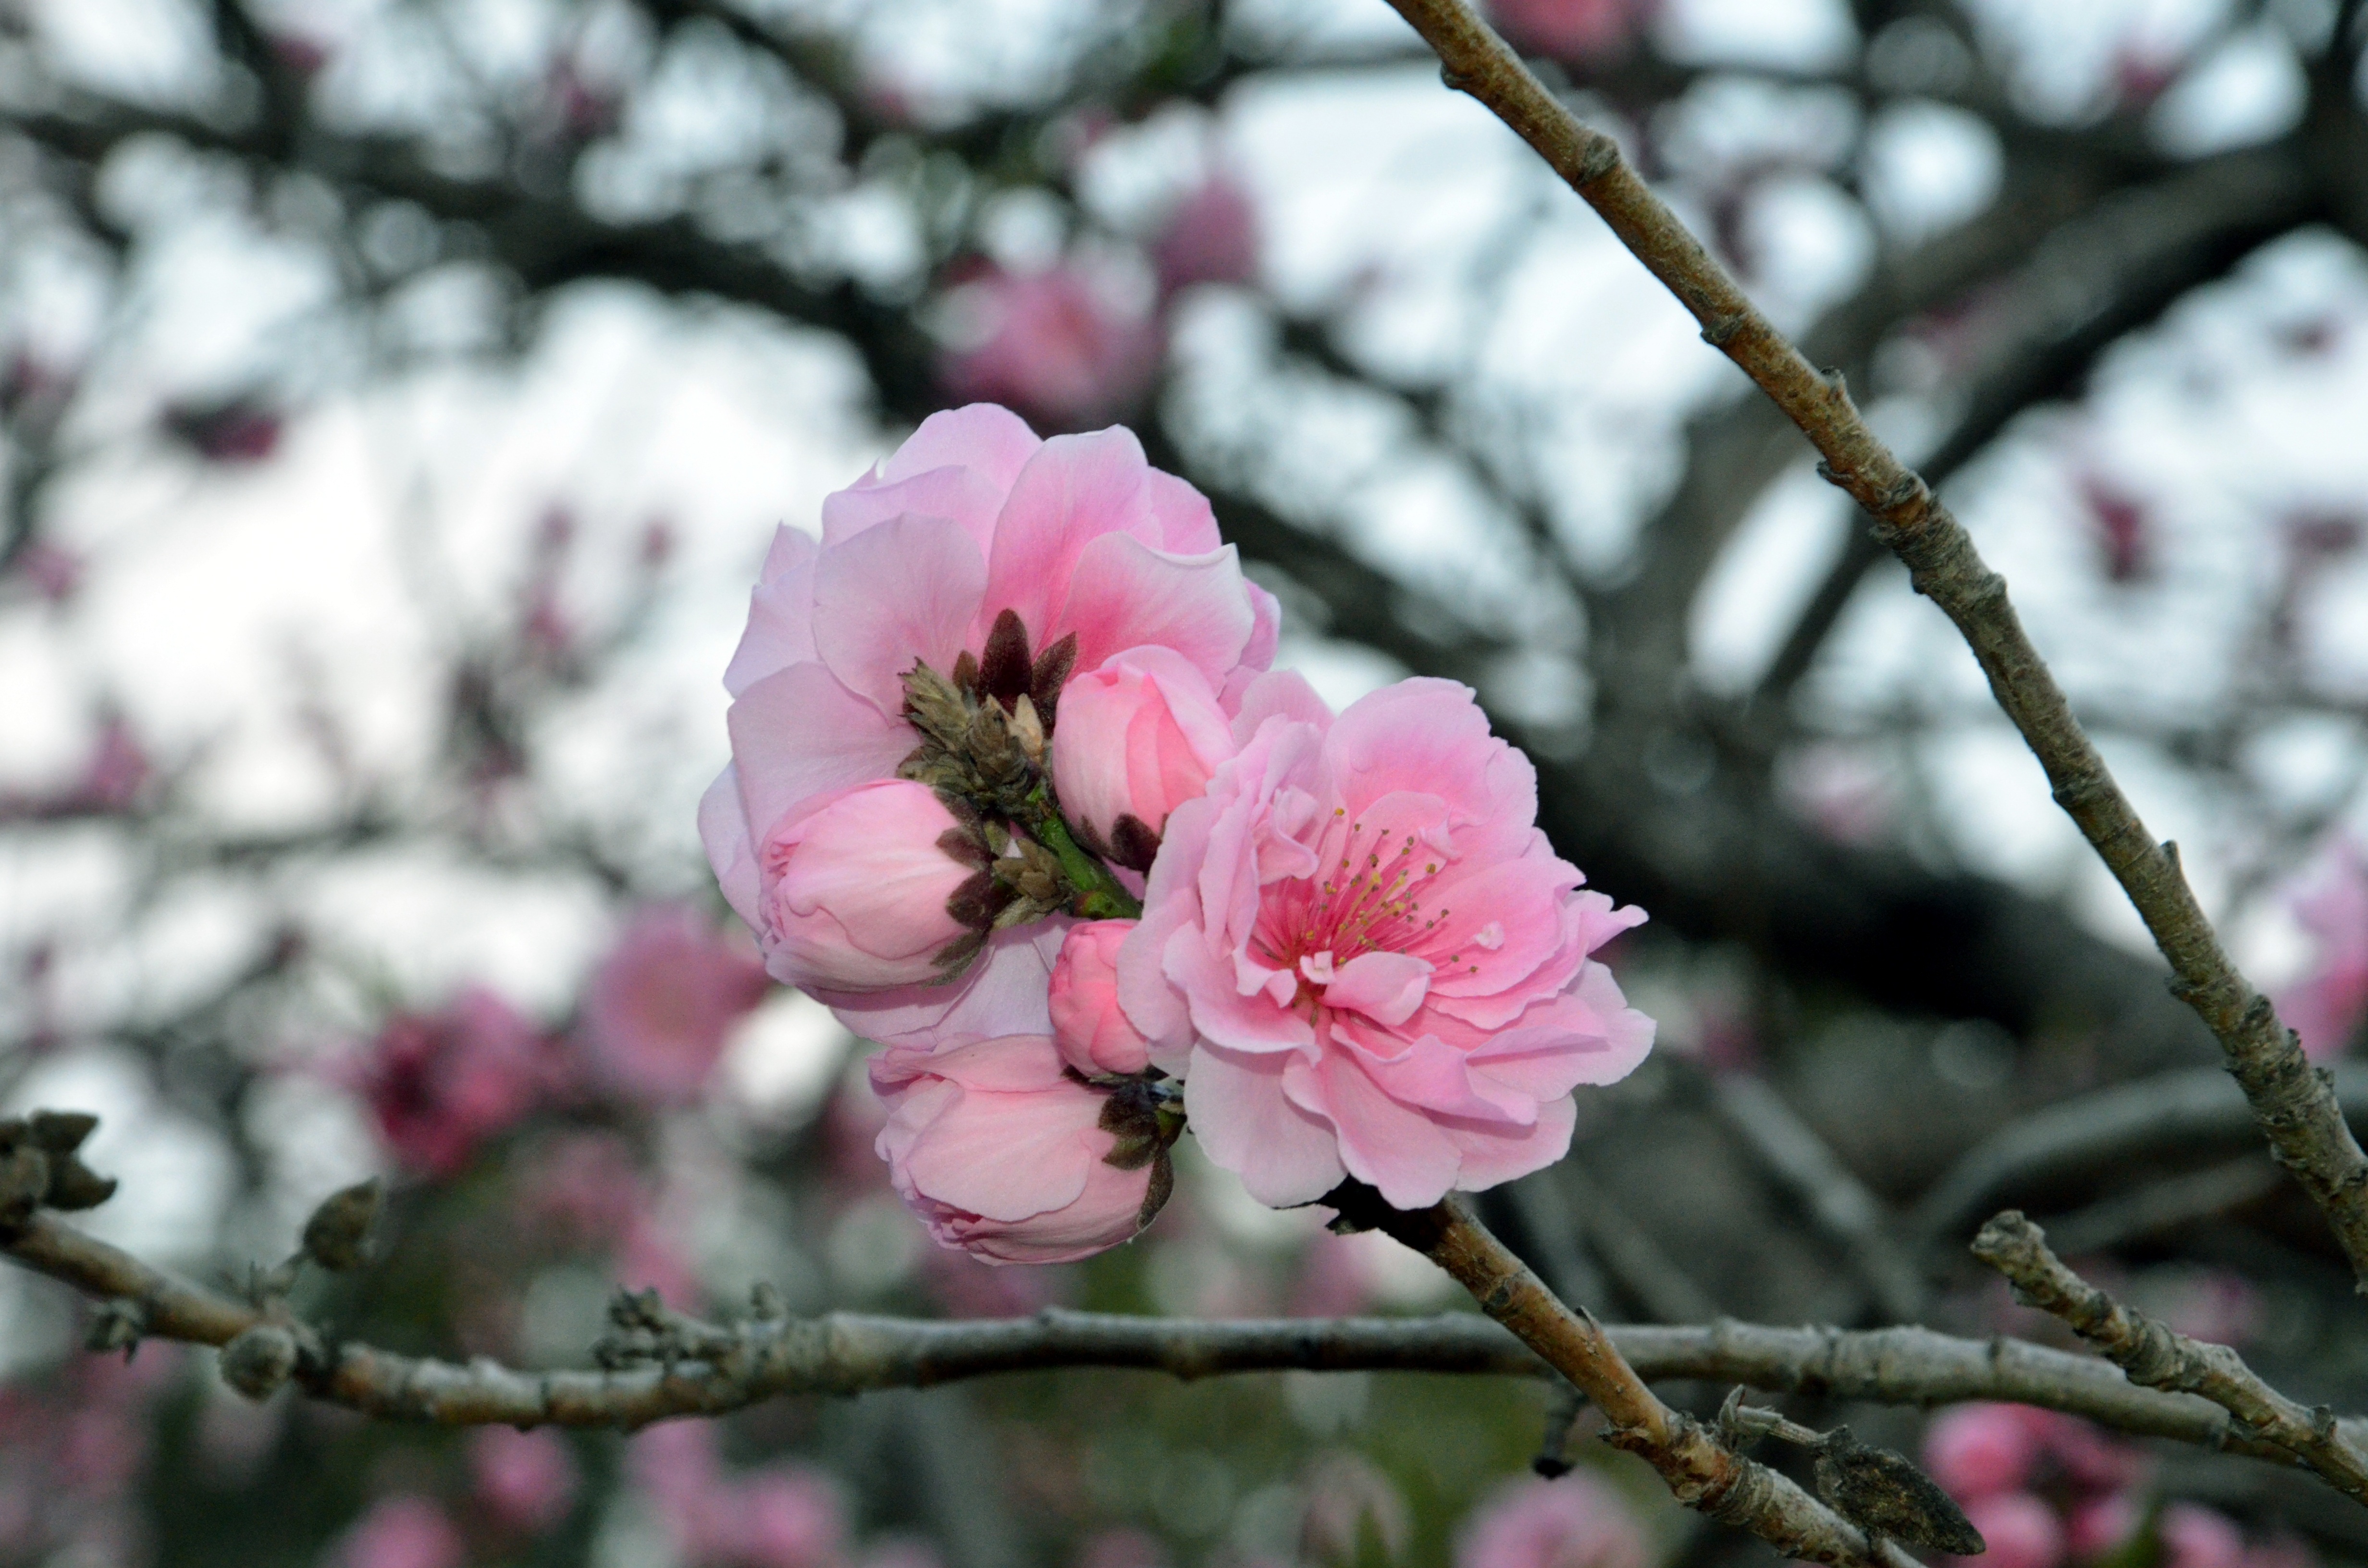
tree, branch, blossom, plant, flower, purple, petal, bloom, spring, produce, color, botany, colorful, pink, close, flora, cherry blossom, shrub, beautiful, flowering plant, rose family, land plant